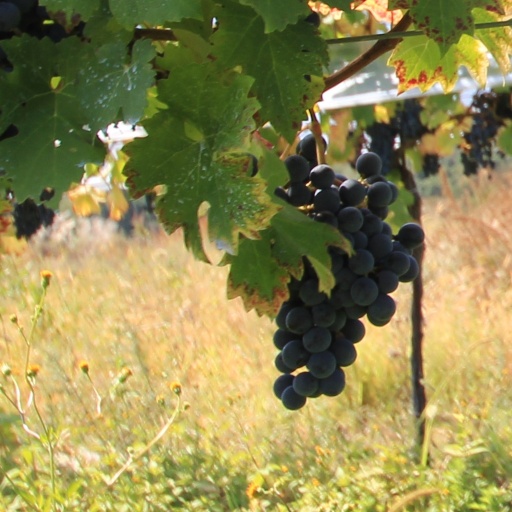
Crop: grape